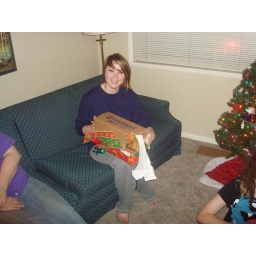
Laura is thrilled by a shoe box